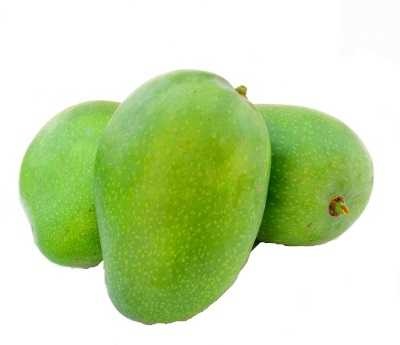
Label: Mango